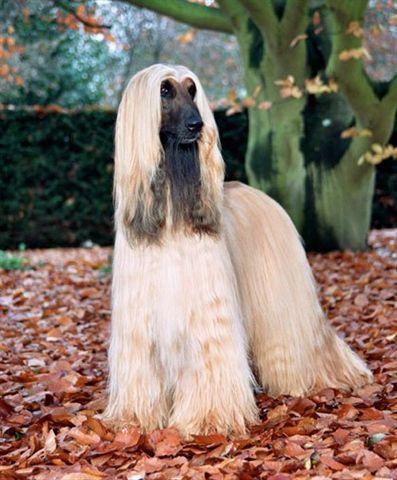
Afghan_hound